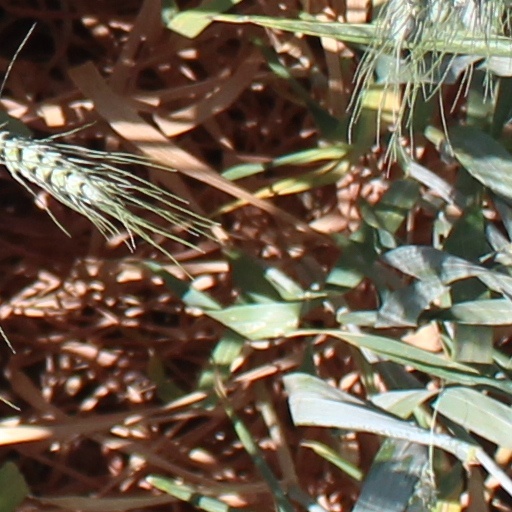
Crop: wheat